The Old and the Young King

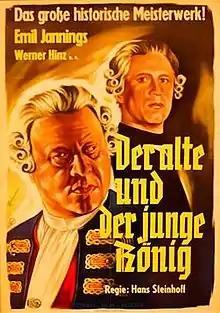
Film poster

The Old and the Young King (German: Der alte und der junge König) is a 1935 German historical drama film directed by Hans Steinhoff and starring Emil Jannings, Werner Hinz and Leopoldine Konstantin.